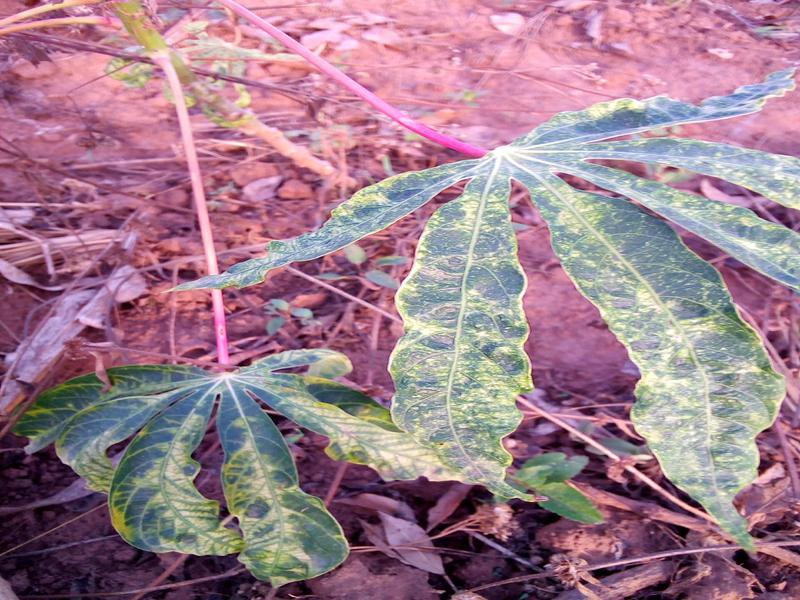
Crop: cassava
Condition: mosaic_disease